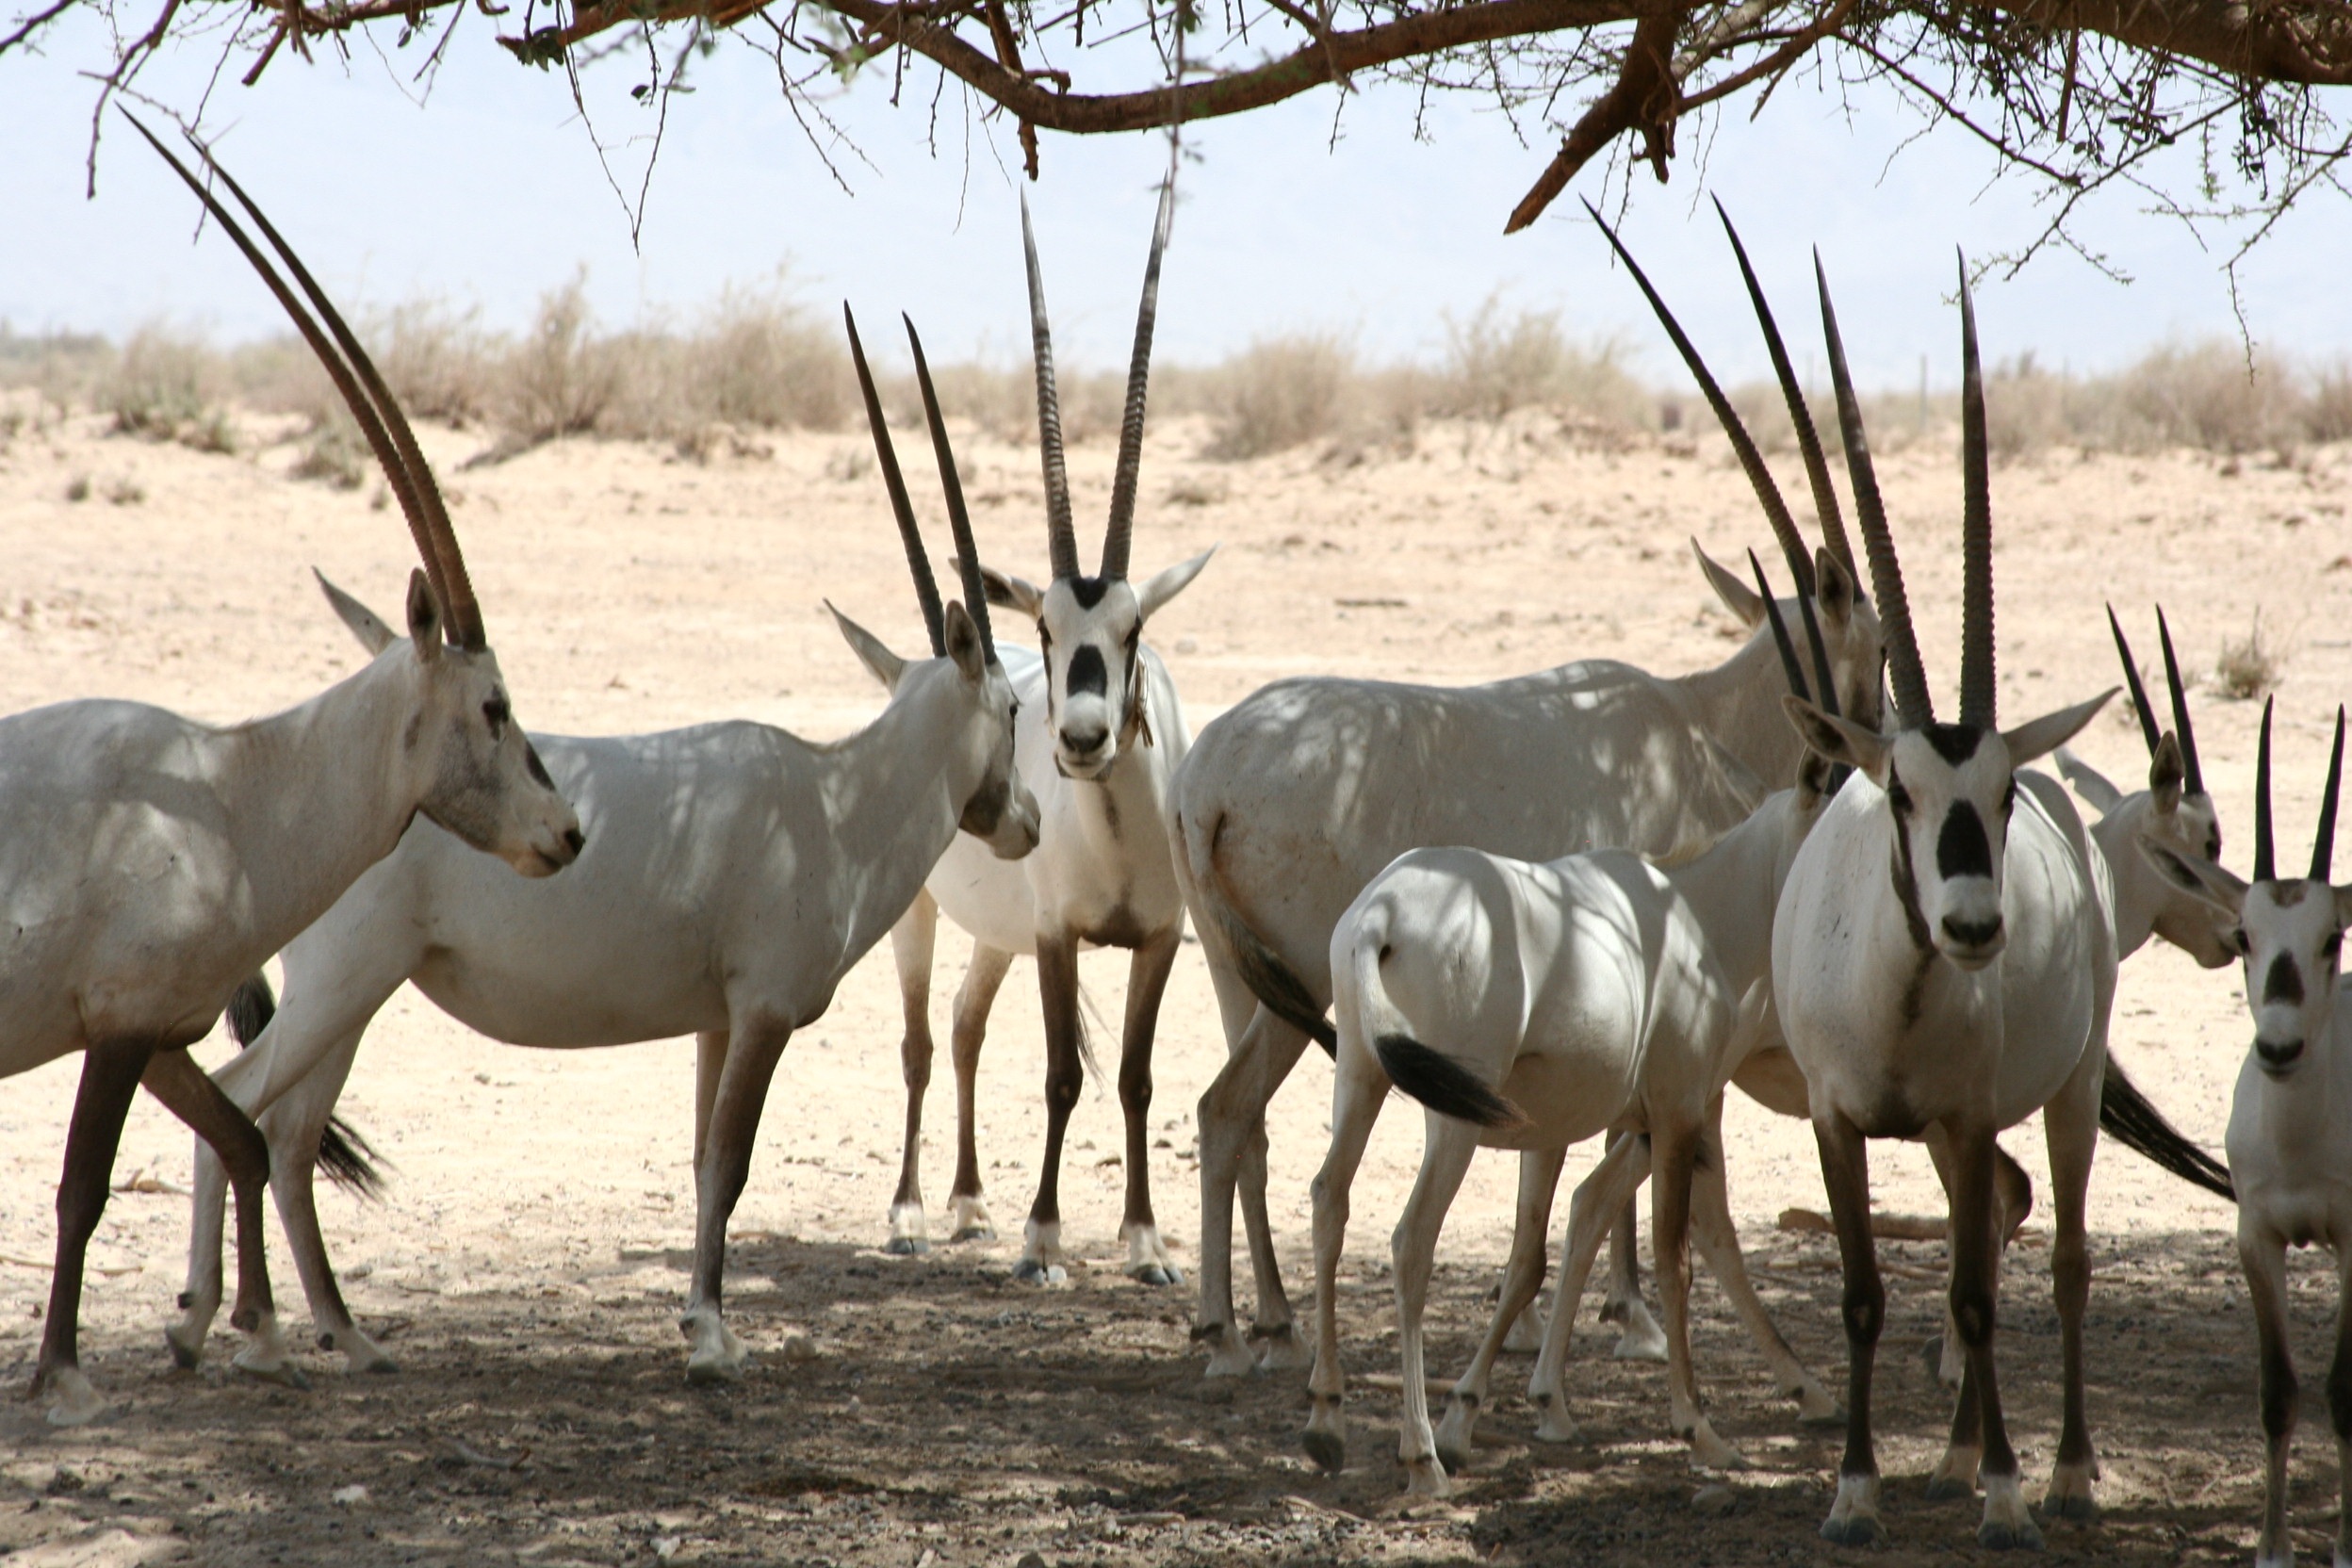
nature, wilderness, shade, animal, wildlife, wild, horn, herd, mammal, fauna, antelope, gazelle, vertebrate, horns, kudu, safari, springbok, oryx, gemsbok, arabian oryx